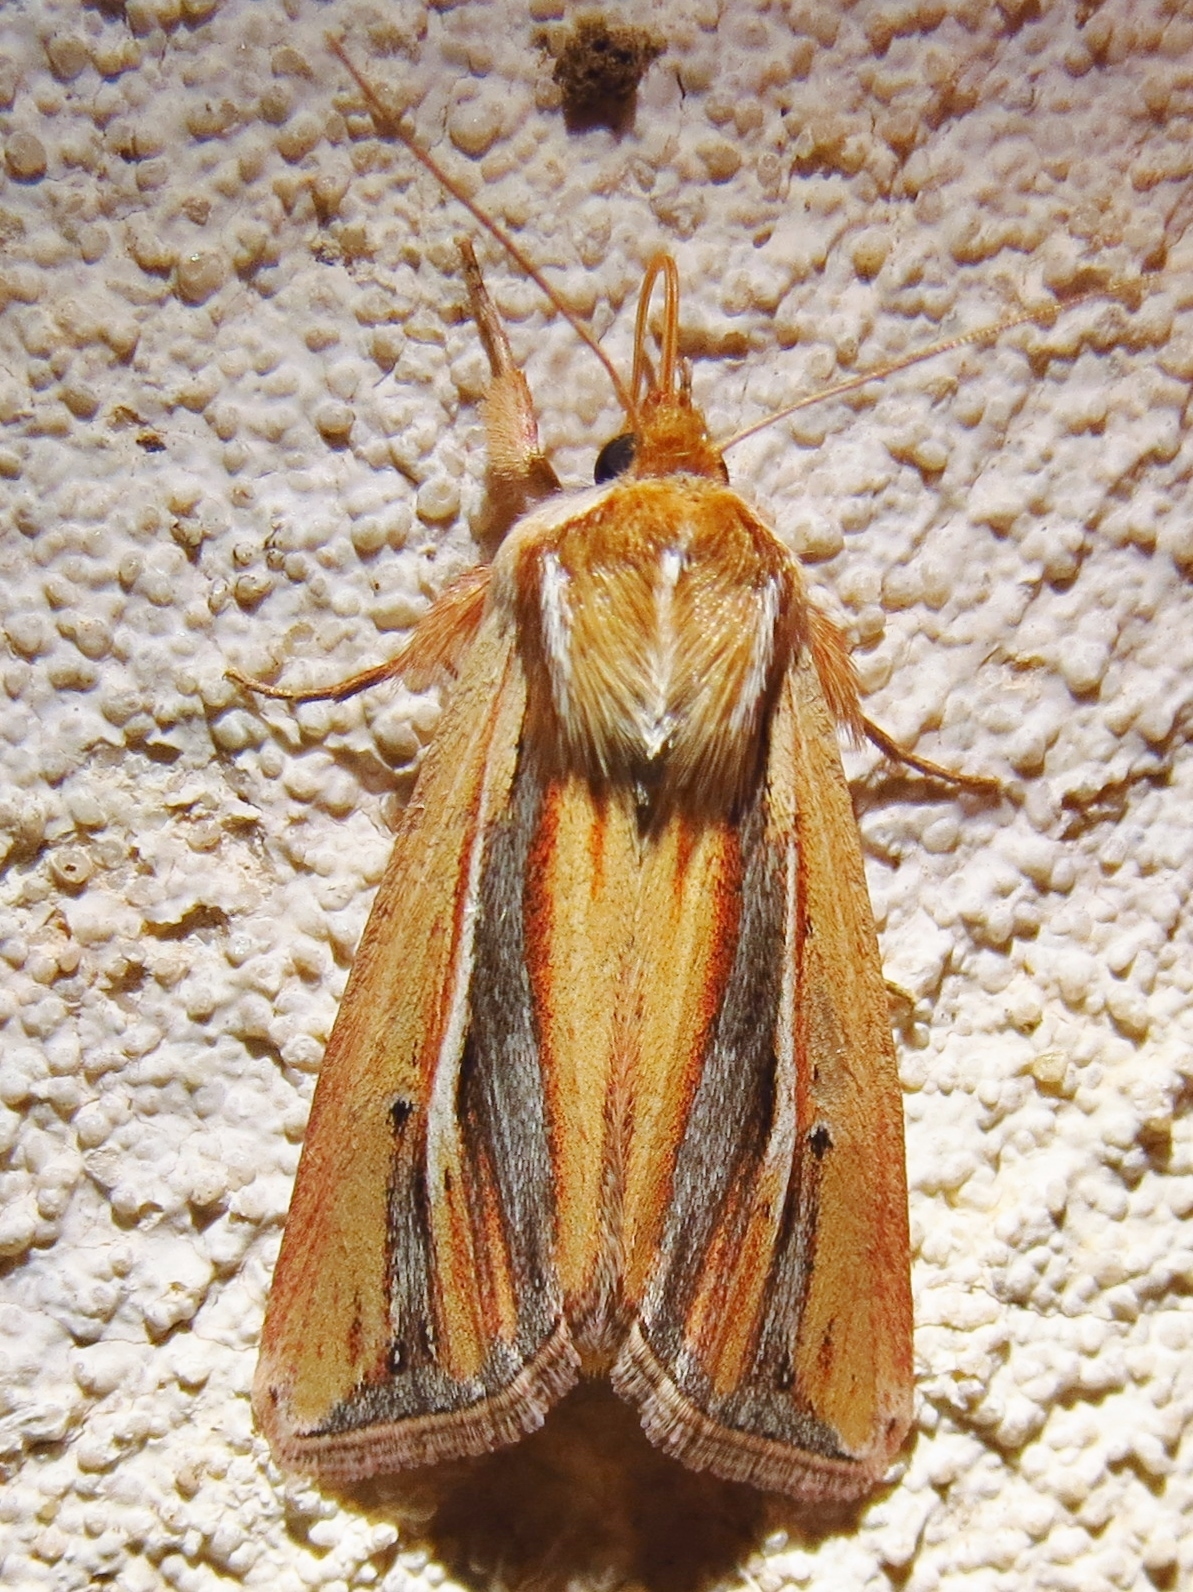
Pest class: wheathead_armyworm_Dargida_diffusa